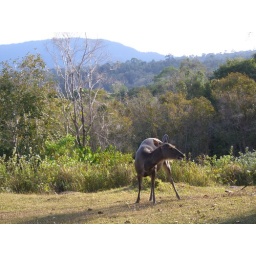
Impossible! But possible!, many animals in Thailand forest are so cute and you can take there photographs easily.